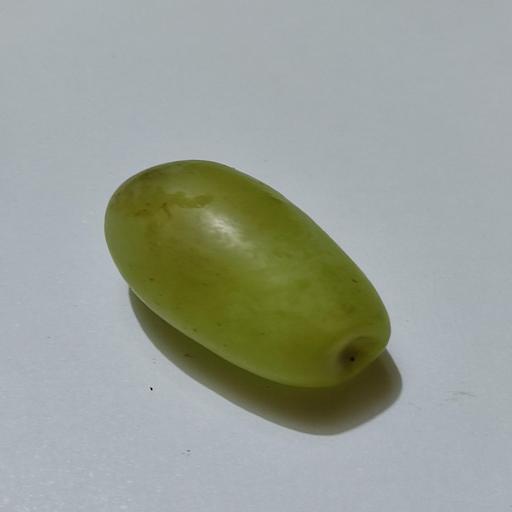
Crop type: Grape